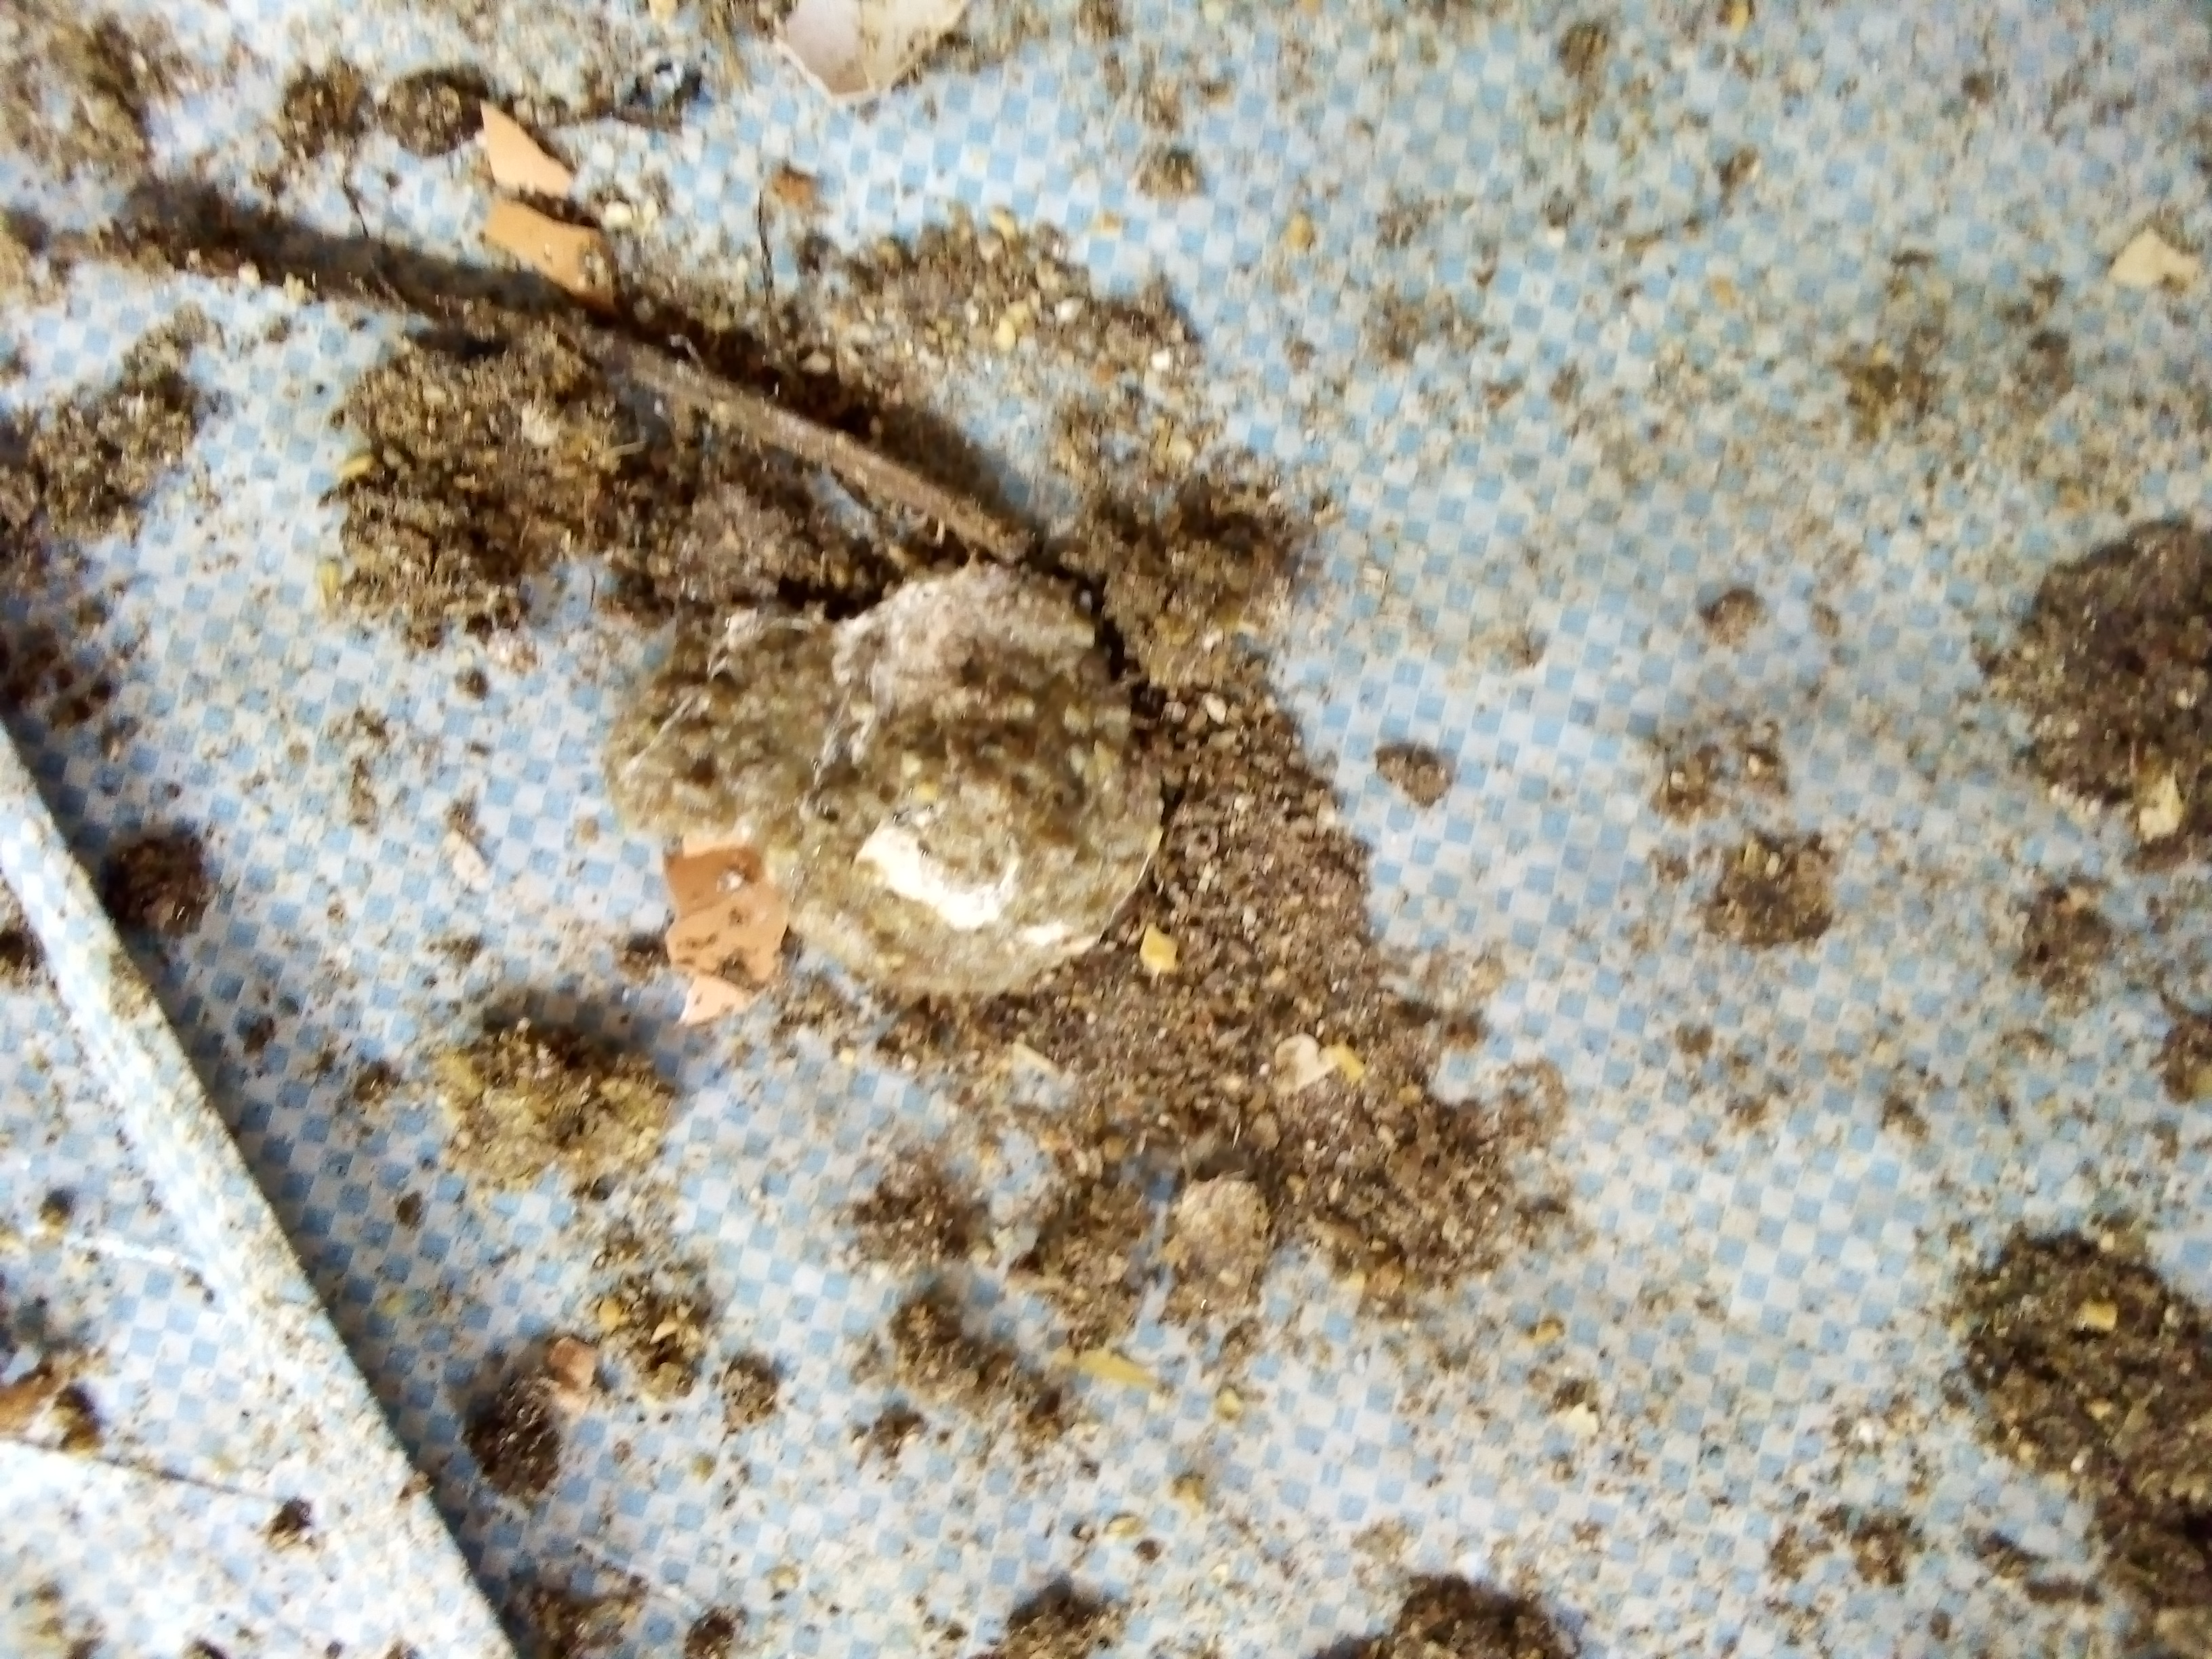
PCR-confirmed diagnosis: Salmonella